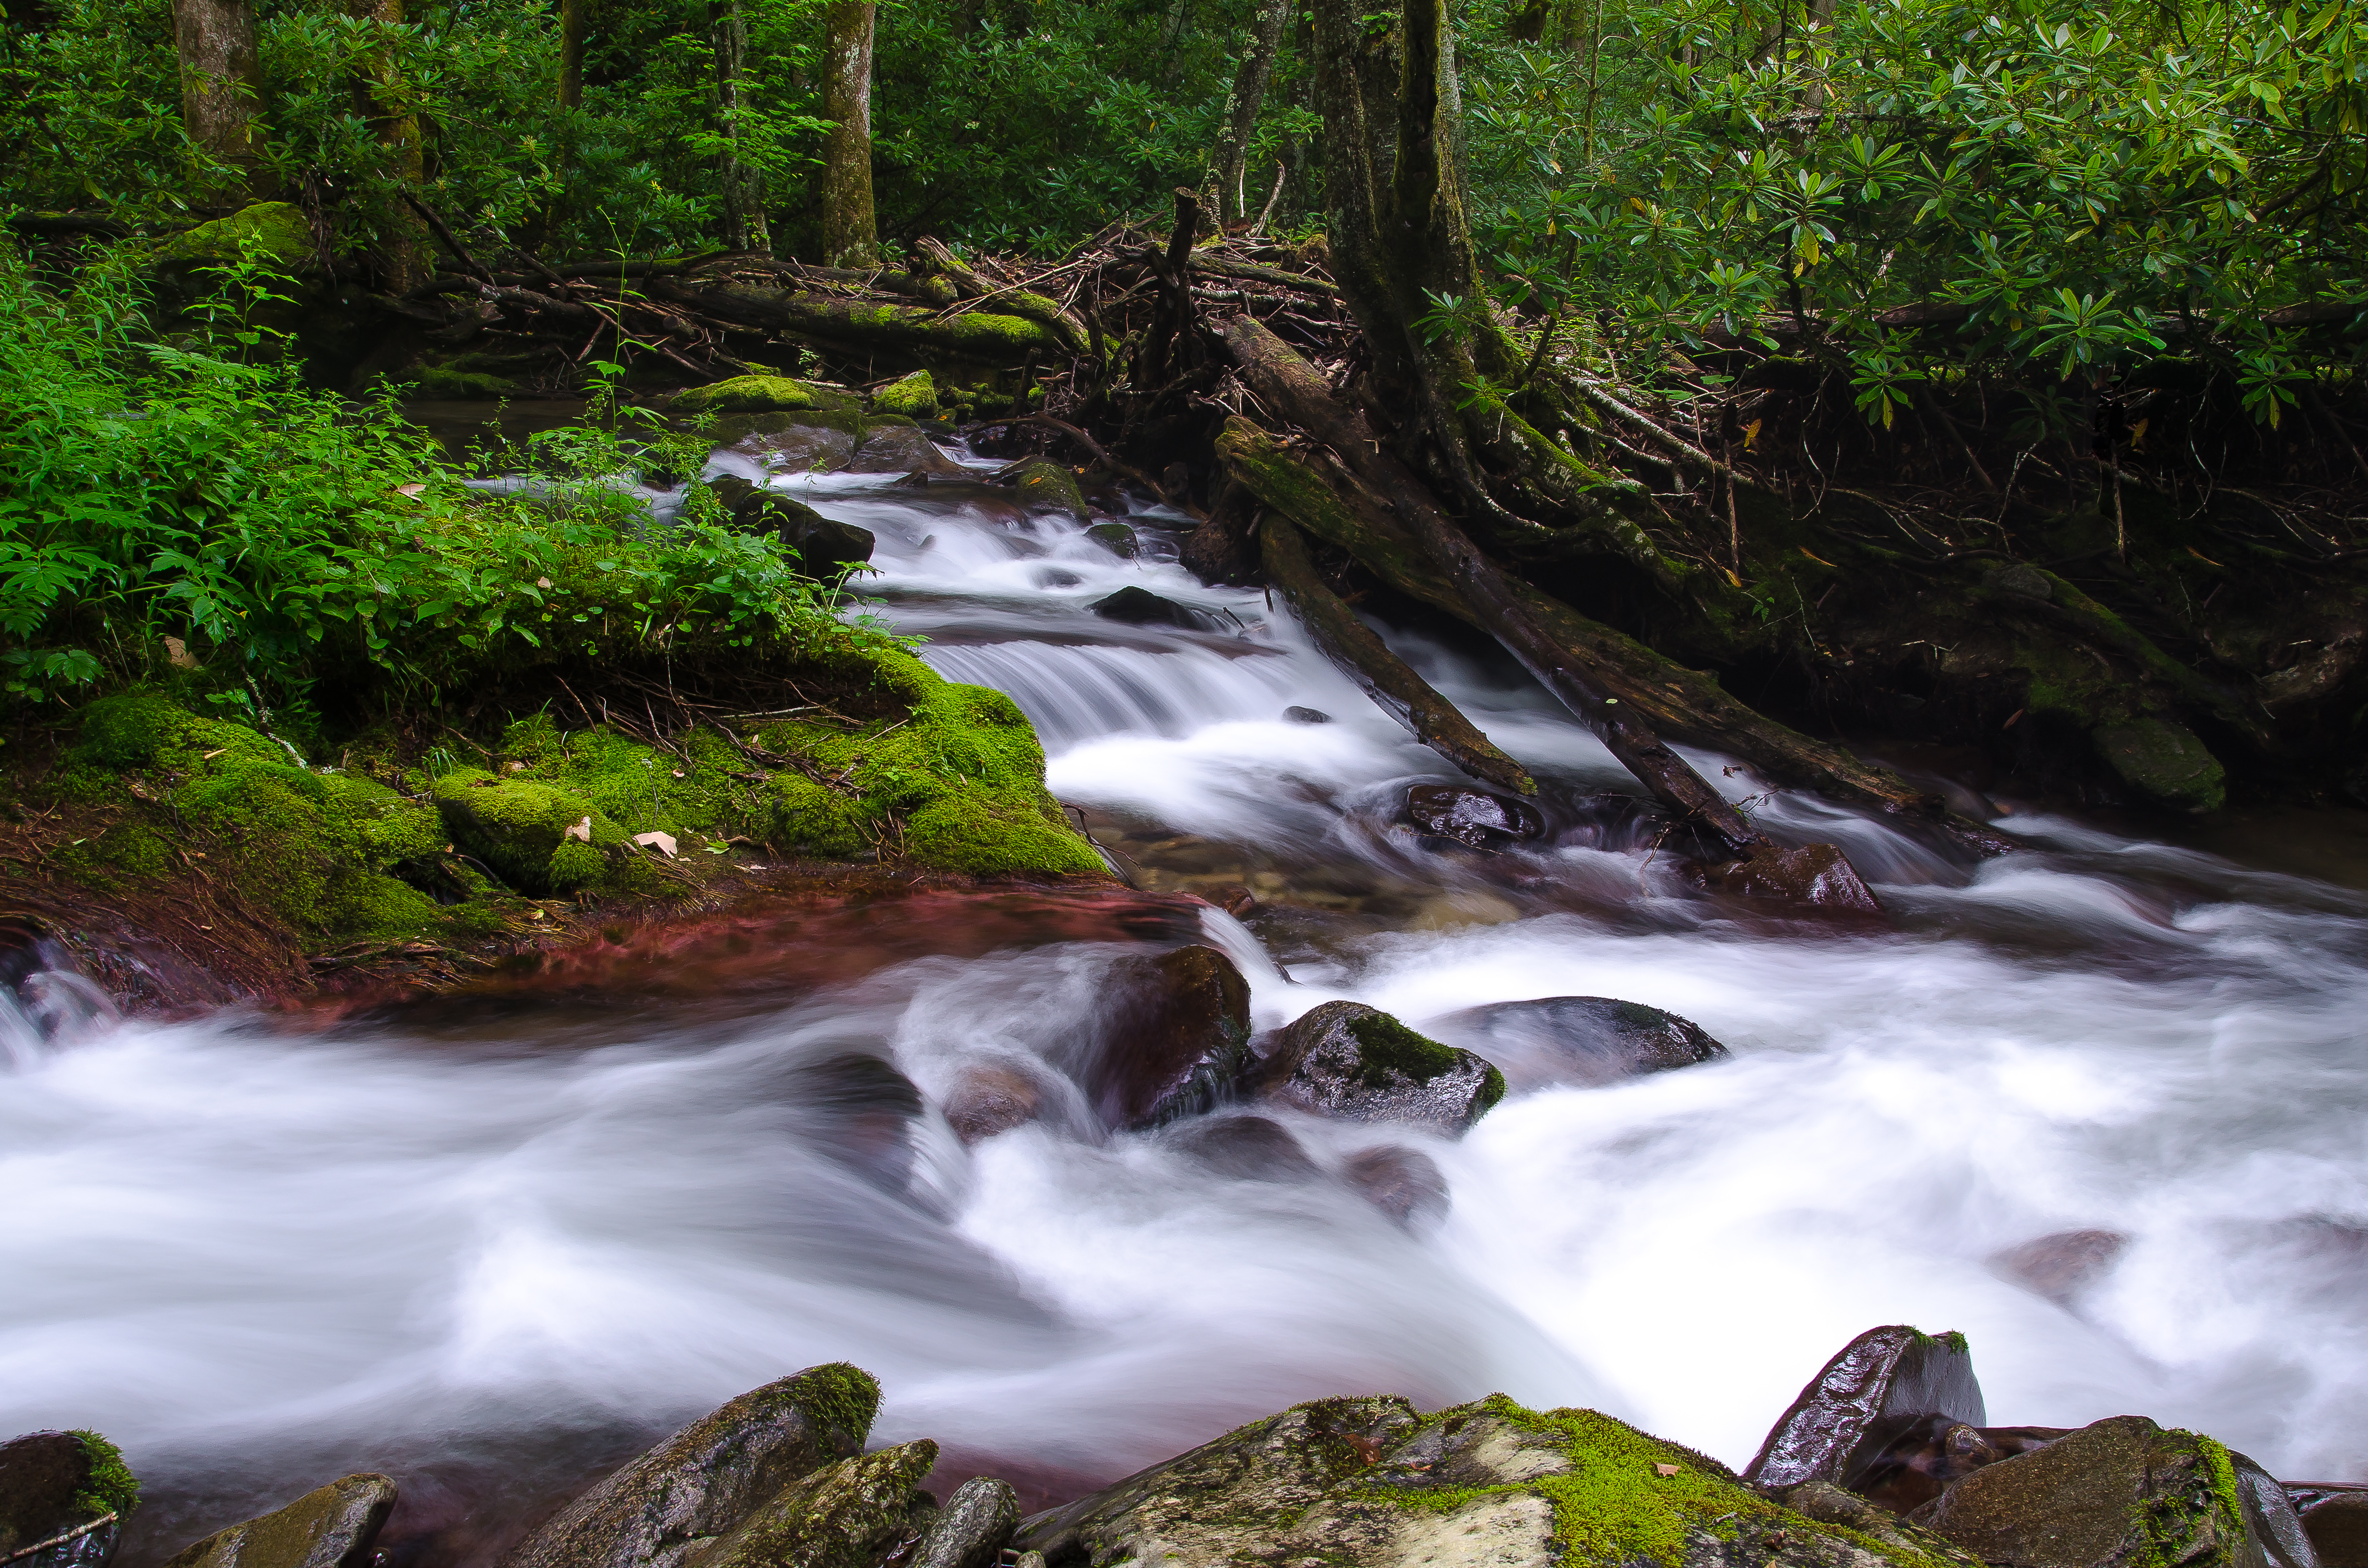
Balsam stream, north carolina, forest, slow aperture, boulders, stream, green, nature, rhododendrons, forest floor, woods, trees, blue ridge parkway, water, watercourse, creek, body of water, waterfall, river, vegetation, nature reserve, water resources, wilderness, tree, rapid, water feature, woodland, arroyo, fluvial landforms of streams, rainforest, tributary, landscape, bank, old growth forest, rock, stream bed, wasserfall, state park, moss, riparian zone, chute, grass, plant